Fortifications of Valletta

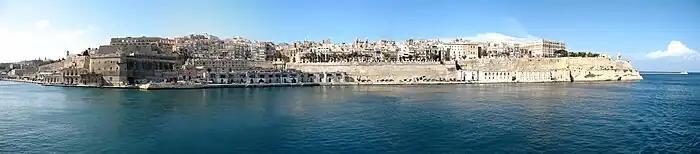
The enceinte along the Grand Harbour

The outworks were surrounded by an advanced ditch, but only a part of it remains since most of it was filled in with rubble.